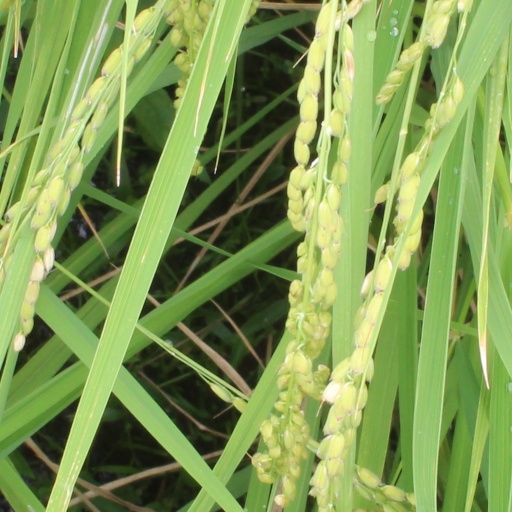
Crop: rice